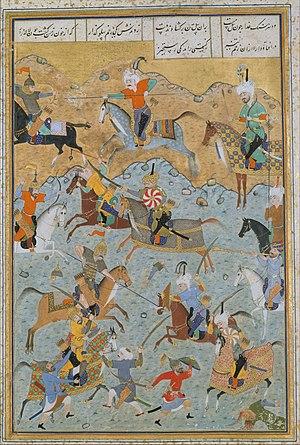
Alexandre le Grand ou Alexandre III, né le 21 juillet 356 av. J.-C. à Pella et mort le 11 juin 323 av. J.-C. à Babylone, est un roi de Macédoine et l'un des personnages les plus célèbres de l'Antiquité. Fils de Philippe II, élève d'Aristote et roi de Macédoine à partir de 336, il devient l'un des plus grands conquérants de l'histoire en prenant possession de l'immense empire perse et en s'avançant jusqu'aux rives de l'Indus.
Alexandre le Grand qui bénéficie à travers l'histoire, les cultures et les religions d'une grande postérité, a été le sujet de très nombreuses œuvres d'art de l'Antiquité jusqu'à nos jours, faisant de lui l'une des principales figures politiques dans l'art occidental. La plupart des œuvres contemporaines ou originales ont disparu, même si de nombreuses copies ont été réalisées à l'époque romaine, particulièrement dans le domaine de la sculpture. Au Moyen Âge, dans la lignée du Roman d'Alexandre, l'épopée d'Alexandre s'incarnent dans de nombreuses publications littéraires pour devenir l'un des mythes les plus diffusés dans le temps et dans l'espace. À l'époque moderne, Alexandre est un thème privilégié dans la peinture. De nos jours il fait partie de la culture populaire en tant que sujet de romans historiques, de chansons ou de jeux vidéo.